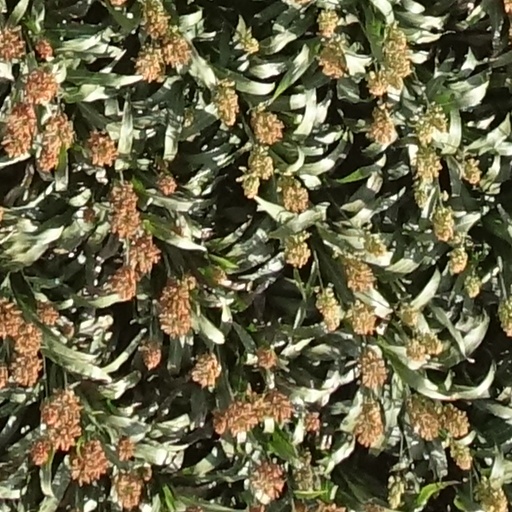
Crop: sorghum